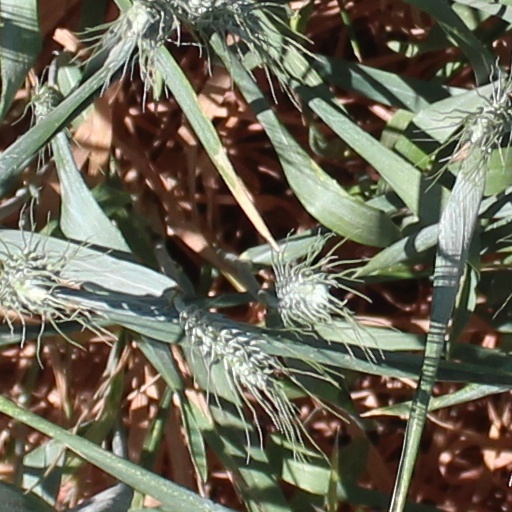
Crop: wheat